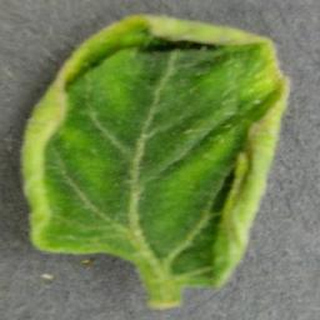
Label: tomato_yellow_leaf_curl_virus